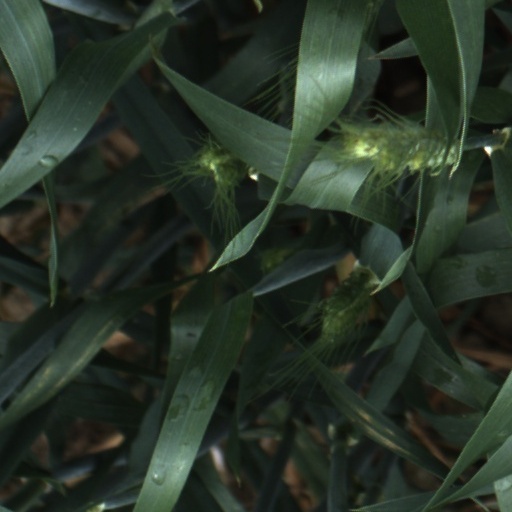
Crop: wheat